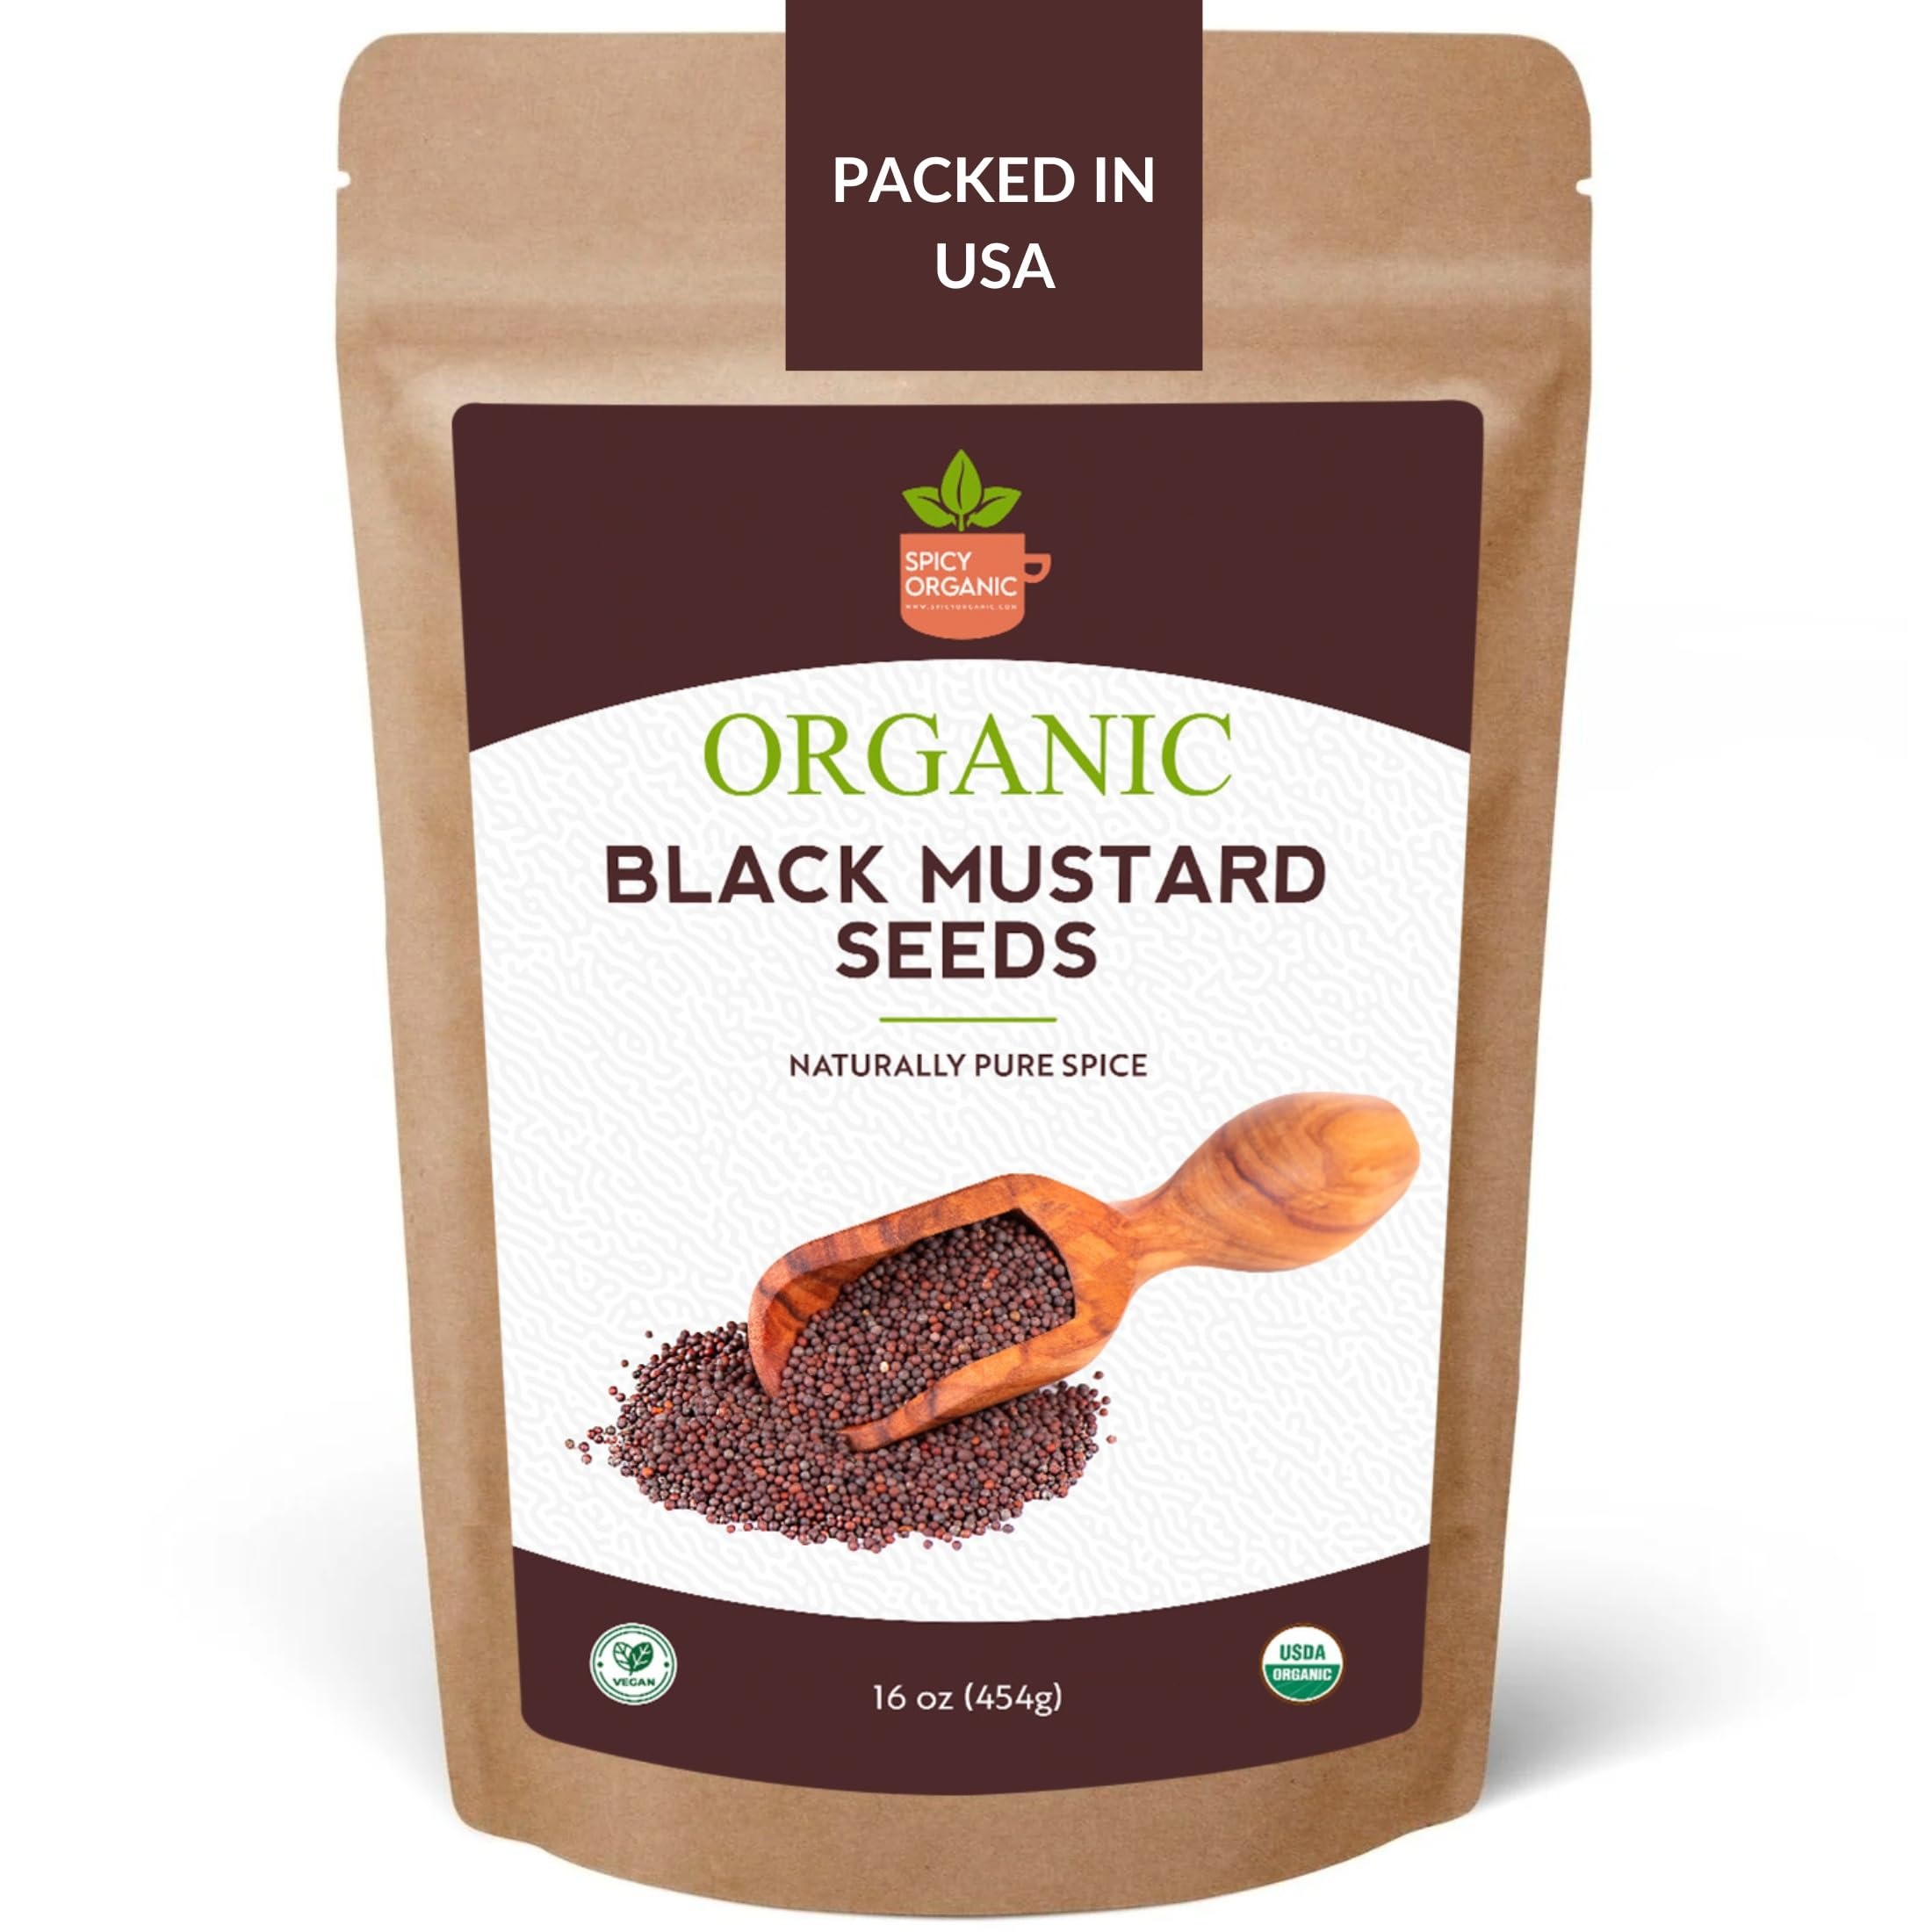
Item Name: SPICY ORGANIC Indian Black Mustard Seeds - 16 oz - Whole, Pure, and Natural Dried Mustard Seed for Cooking and Seasoning - USDA Certified Organic, Kosher, Gluten-Free, and Non-GMO
Bullet Point 1: AUTHENTIC INDIAN SPICE: Premium-quality whole black mustard seeds, perfect for traditional Indian cooking and seasoning.
Bullet Point 2: VERSATILE COOKING INGREDIENT: Use whole for pickling and tempering, or grind to a fine powder for flavorful spice blends.
Bullet Point 3: ORGANICALLY GROWN: Our black mustard seeds are USDA certified organic, ensuring your cooking is both healthy and eco-friendly.
Bullet Point 4: RICH IN FLAVOR: These seeds provide a potent, spicy kick to any dish, from curries to dressings.
Bullet Point 5: NATURAL AND PURE: Sourced from the finest Indian crops, our mustard seeds are natural, with no additives, preserving the true essence of the spice.
Bullet Point 6: SATISFACTION GUARANTEED: Our Money-Back Guarantee ensures that if you're not satisfied with the product, we'll promptly issue a refund, without any need for questions or inquiries.
Product Description: Spicy Organic's Indian black mustard seeds bring bold flavor to your kitchen. In this bulk pack, you'll find whole seeds ideal for pickling, seasoning, or grinding into mustard powder. They're 100% organic, free from GMOs, and grown without harmful chemicals. Perfect for adding a spicy kick to any dish, our seeds ensure your meals are both tasty and natural. Add these to your spice rack for an authentic touch in all your favorite recipes.
Value: 16.0
Unit: Ounce

Price: 9.98